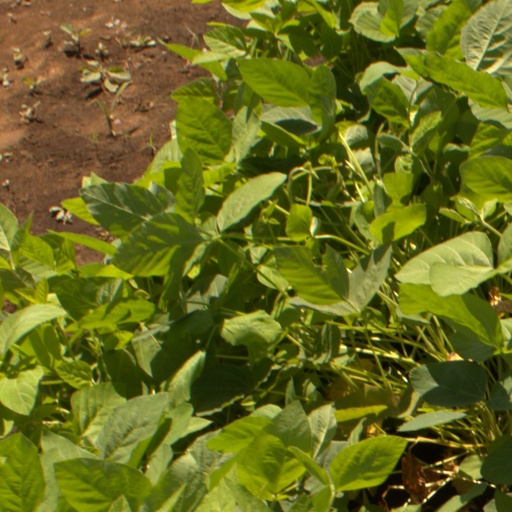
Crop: soybean